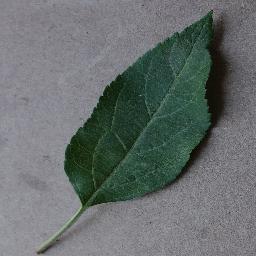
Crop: apple
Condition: healthy